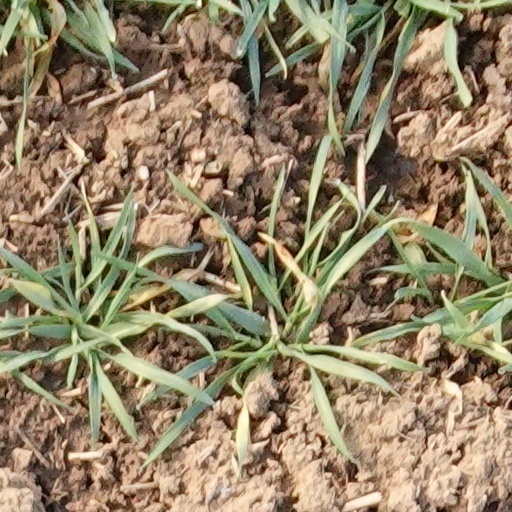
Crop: wheat